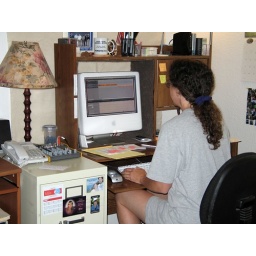
Sandy working on audio for the MidWest GeoBash. Notice the stylish mug above the computer ...